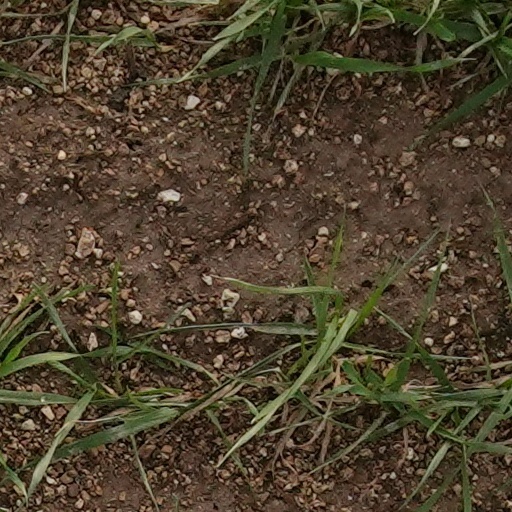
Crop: wheat